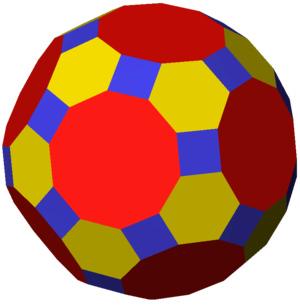
Un zonoèdre est un polyèdre convexe où chaque face est un polygone ayant un centre de symétrie. Tout zonoèdre peut être décrit de manière équivalente comme la somme de Minkowski d'un ensemble de segments de droite dans un espace tridimensionnel, ou comme la projection tridimensionnelle d'un hypercube. Les zonoèdres ont été définis à l'origine et étudiés par Evgraf Fedorov, un cristallographe russe.
Un polyèdre uniforme est un polyèdre dont les faces sont des polygones réguliers, et qui est isogonal, c'est-à-dire que pour tout couple de sommets, il existe une isométrie qui applique un sommet sur l'autre. Il en découle que tous les sommets sont congruents, et que le polyèdre possède un haut degré de symétrie par réflexion et rotation. La notion de polyèdre uniforme est généralisée, pour un nombre de dimensions quelconque, par celle de polytope uniforme.